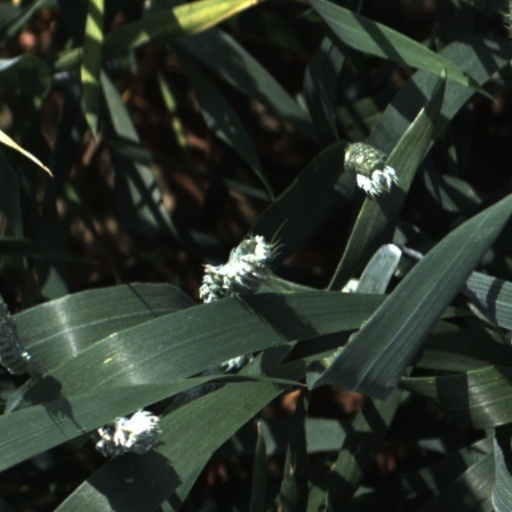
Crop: wheat